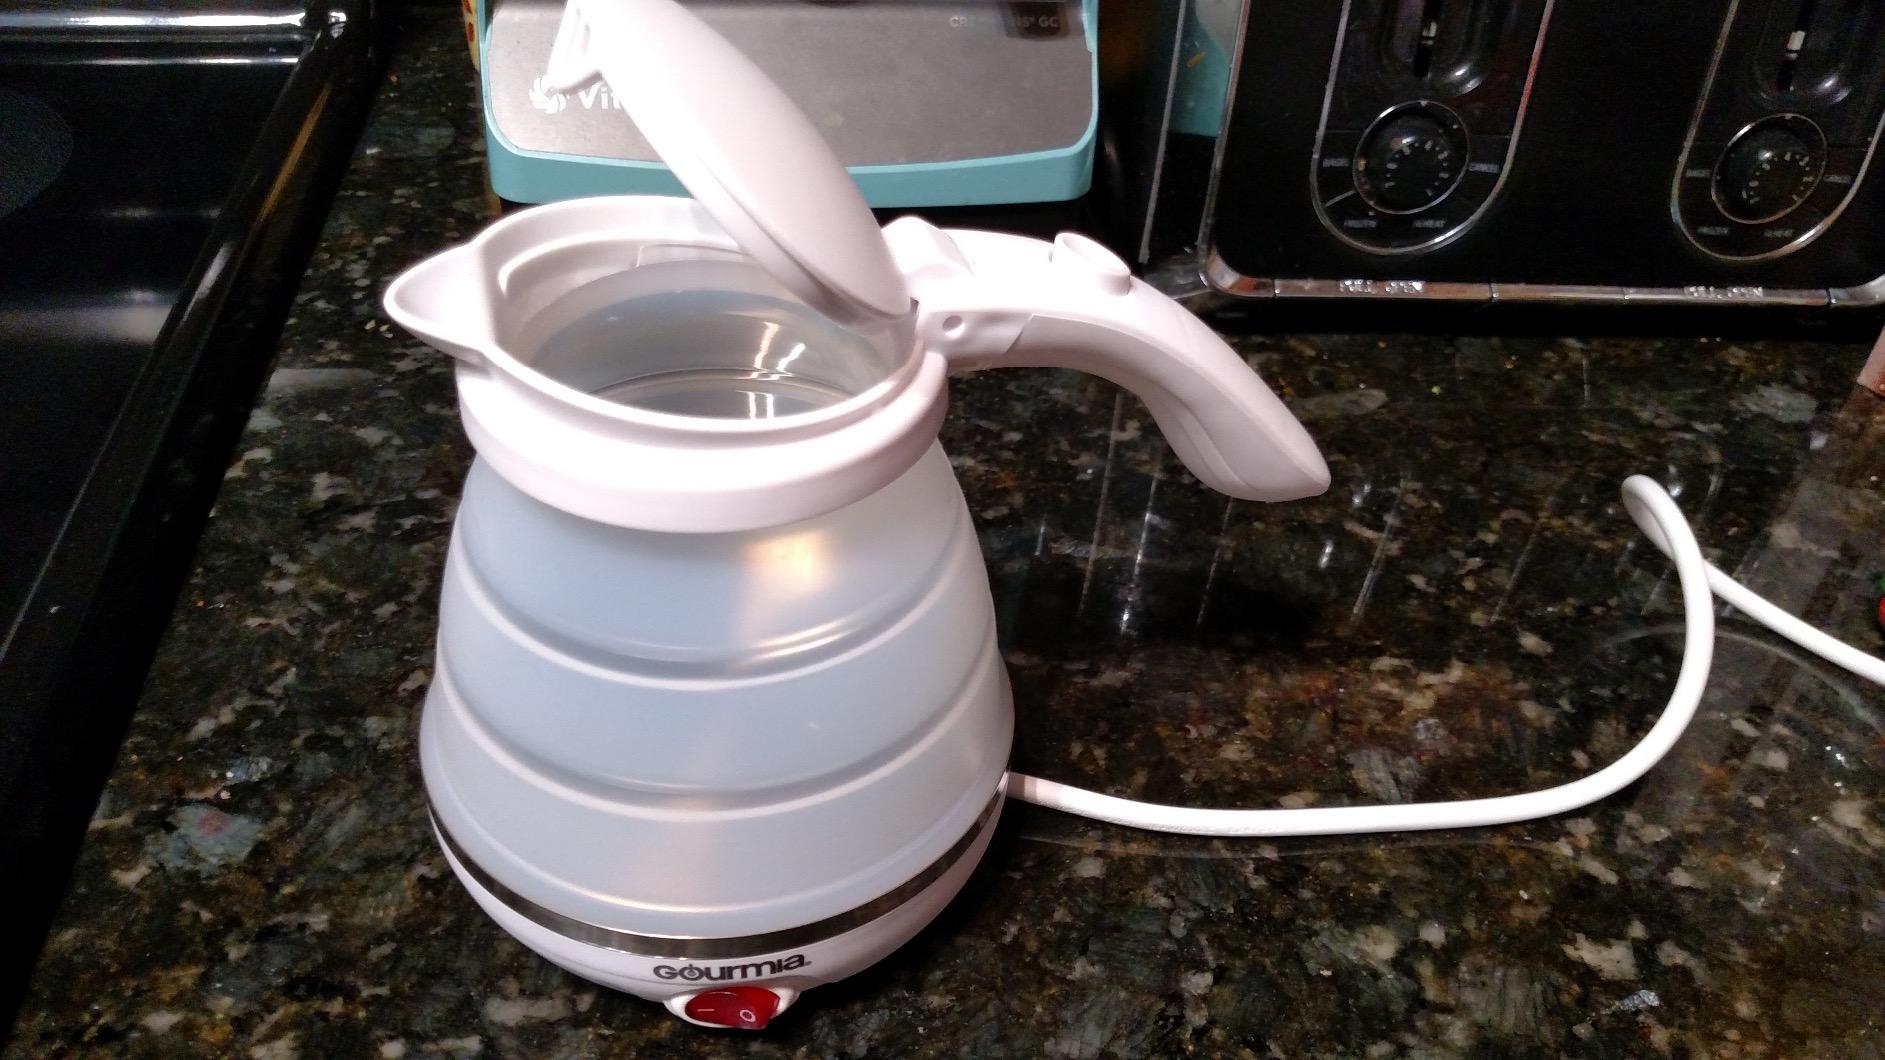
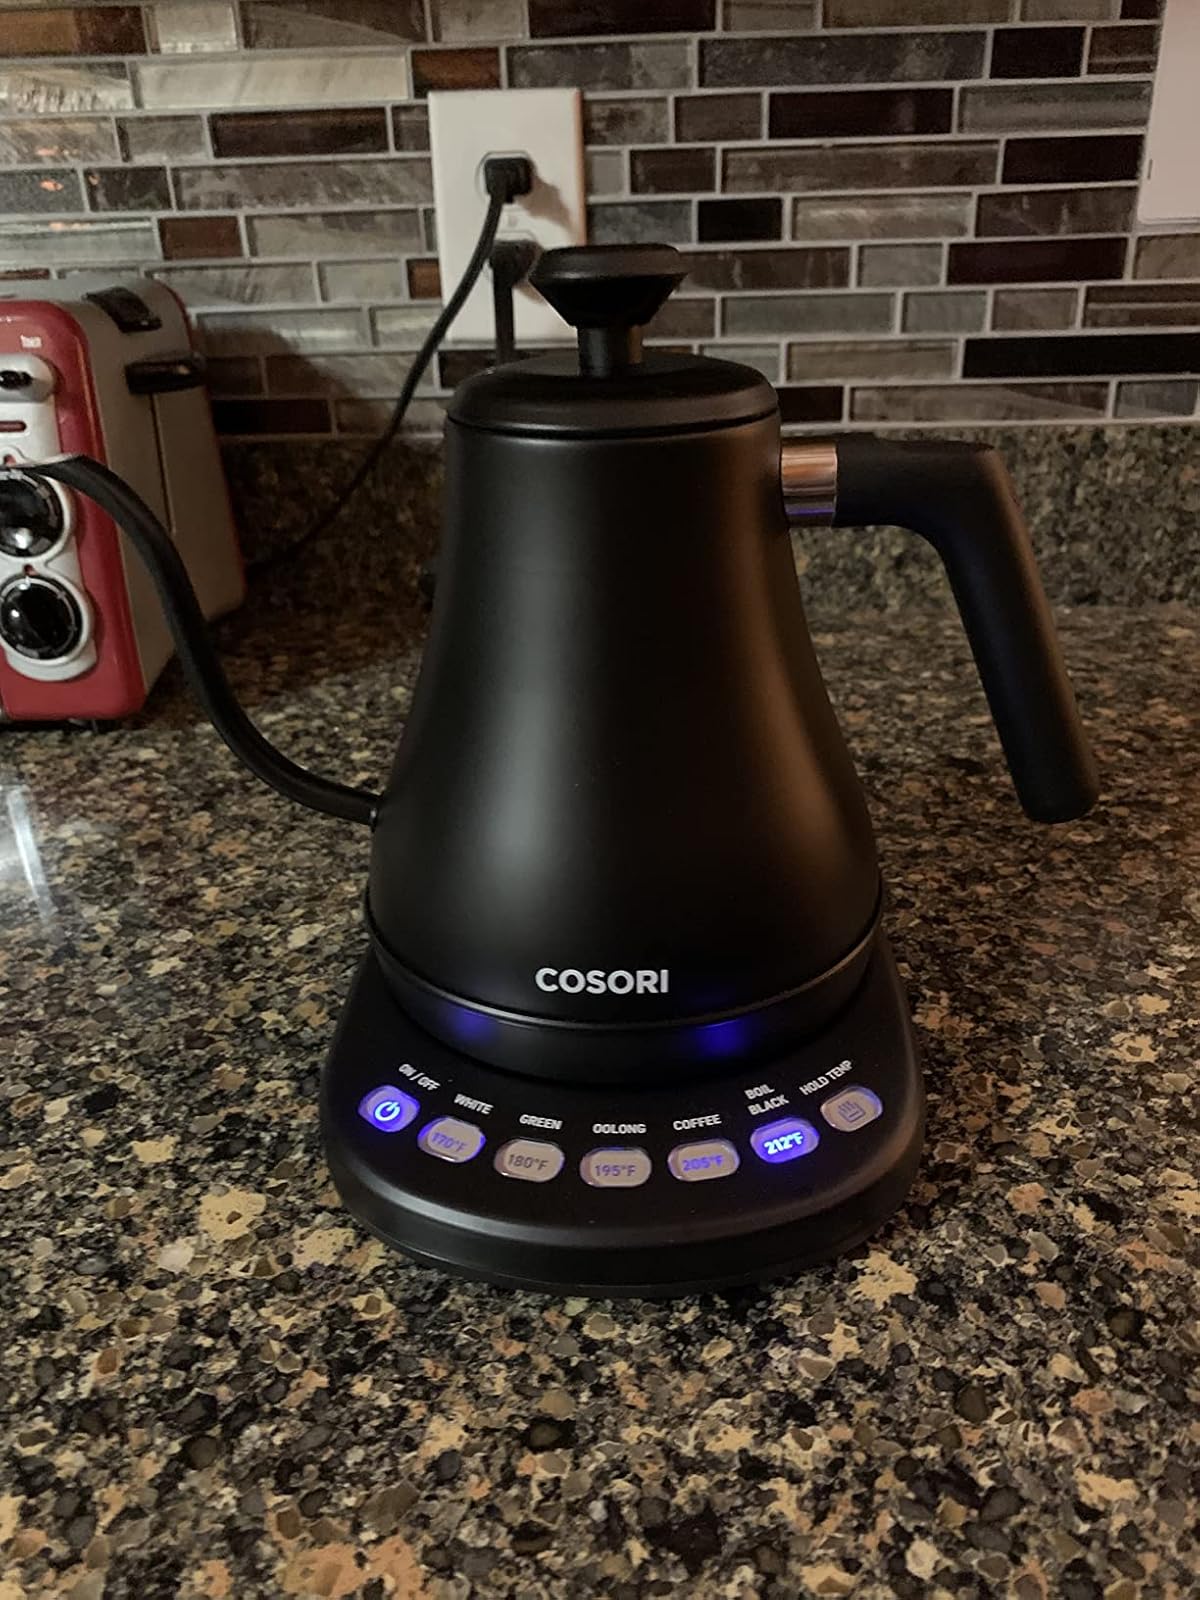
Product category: items_kettle
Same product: no